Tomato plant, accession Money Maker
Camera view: vertical (180 deg); turntable rotation: 180 degrees
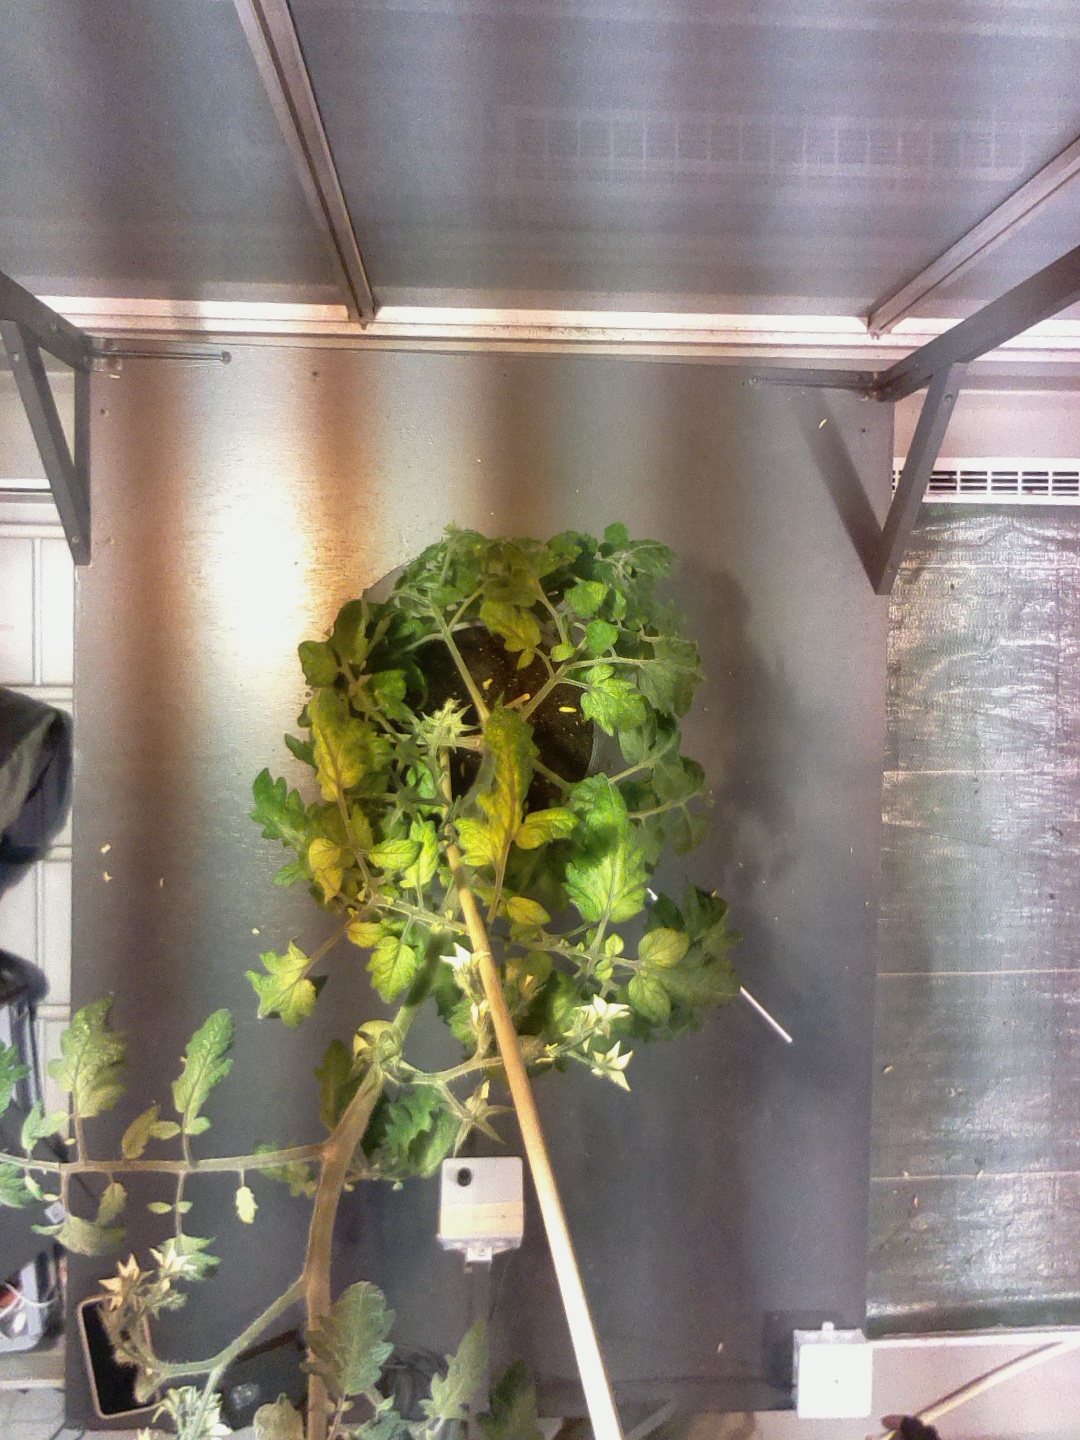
BBCH growth stage 71: 10%-20% of final fruit size